36th Street Portal

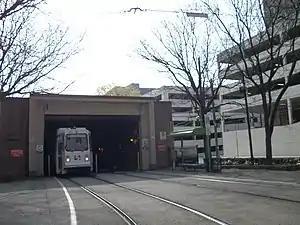
Outbound trolley

36th Street Portal is a SEPTA Metro T station in Philadelphia serving the T1 trolley. The station is located at the corner of 36th and Ludlow streets, one block from Market Street. The station is located at a tunnel portal that connects with trackage for the other subway–surface lines.